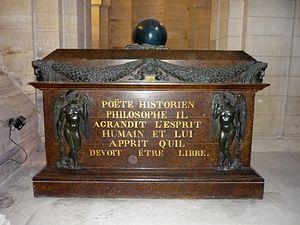
Tombe de Voltaire, Panthéon, Paris, France
La liste des personnes transférées au Panthéon, à Paris, présente les 78 personnalités panthéonisées à ce jour.
François-Marie Arouet, dit Voltaire, né le 21 novembre 1694 à Paris et mort dans la même ville le 30 mai 1778, est un écrivain, philosophe et homme d'affaires français qui a marqué le XVIIIᵉ siècle.